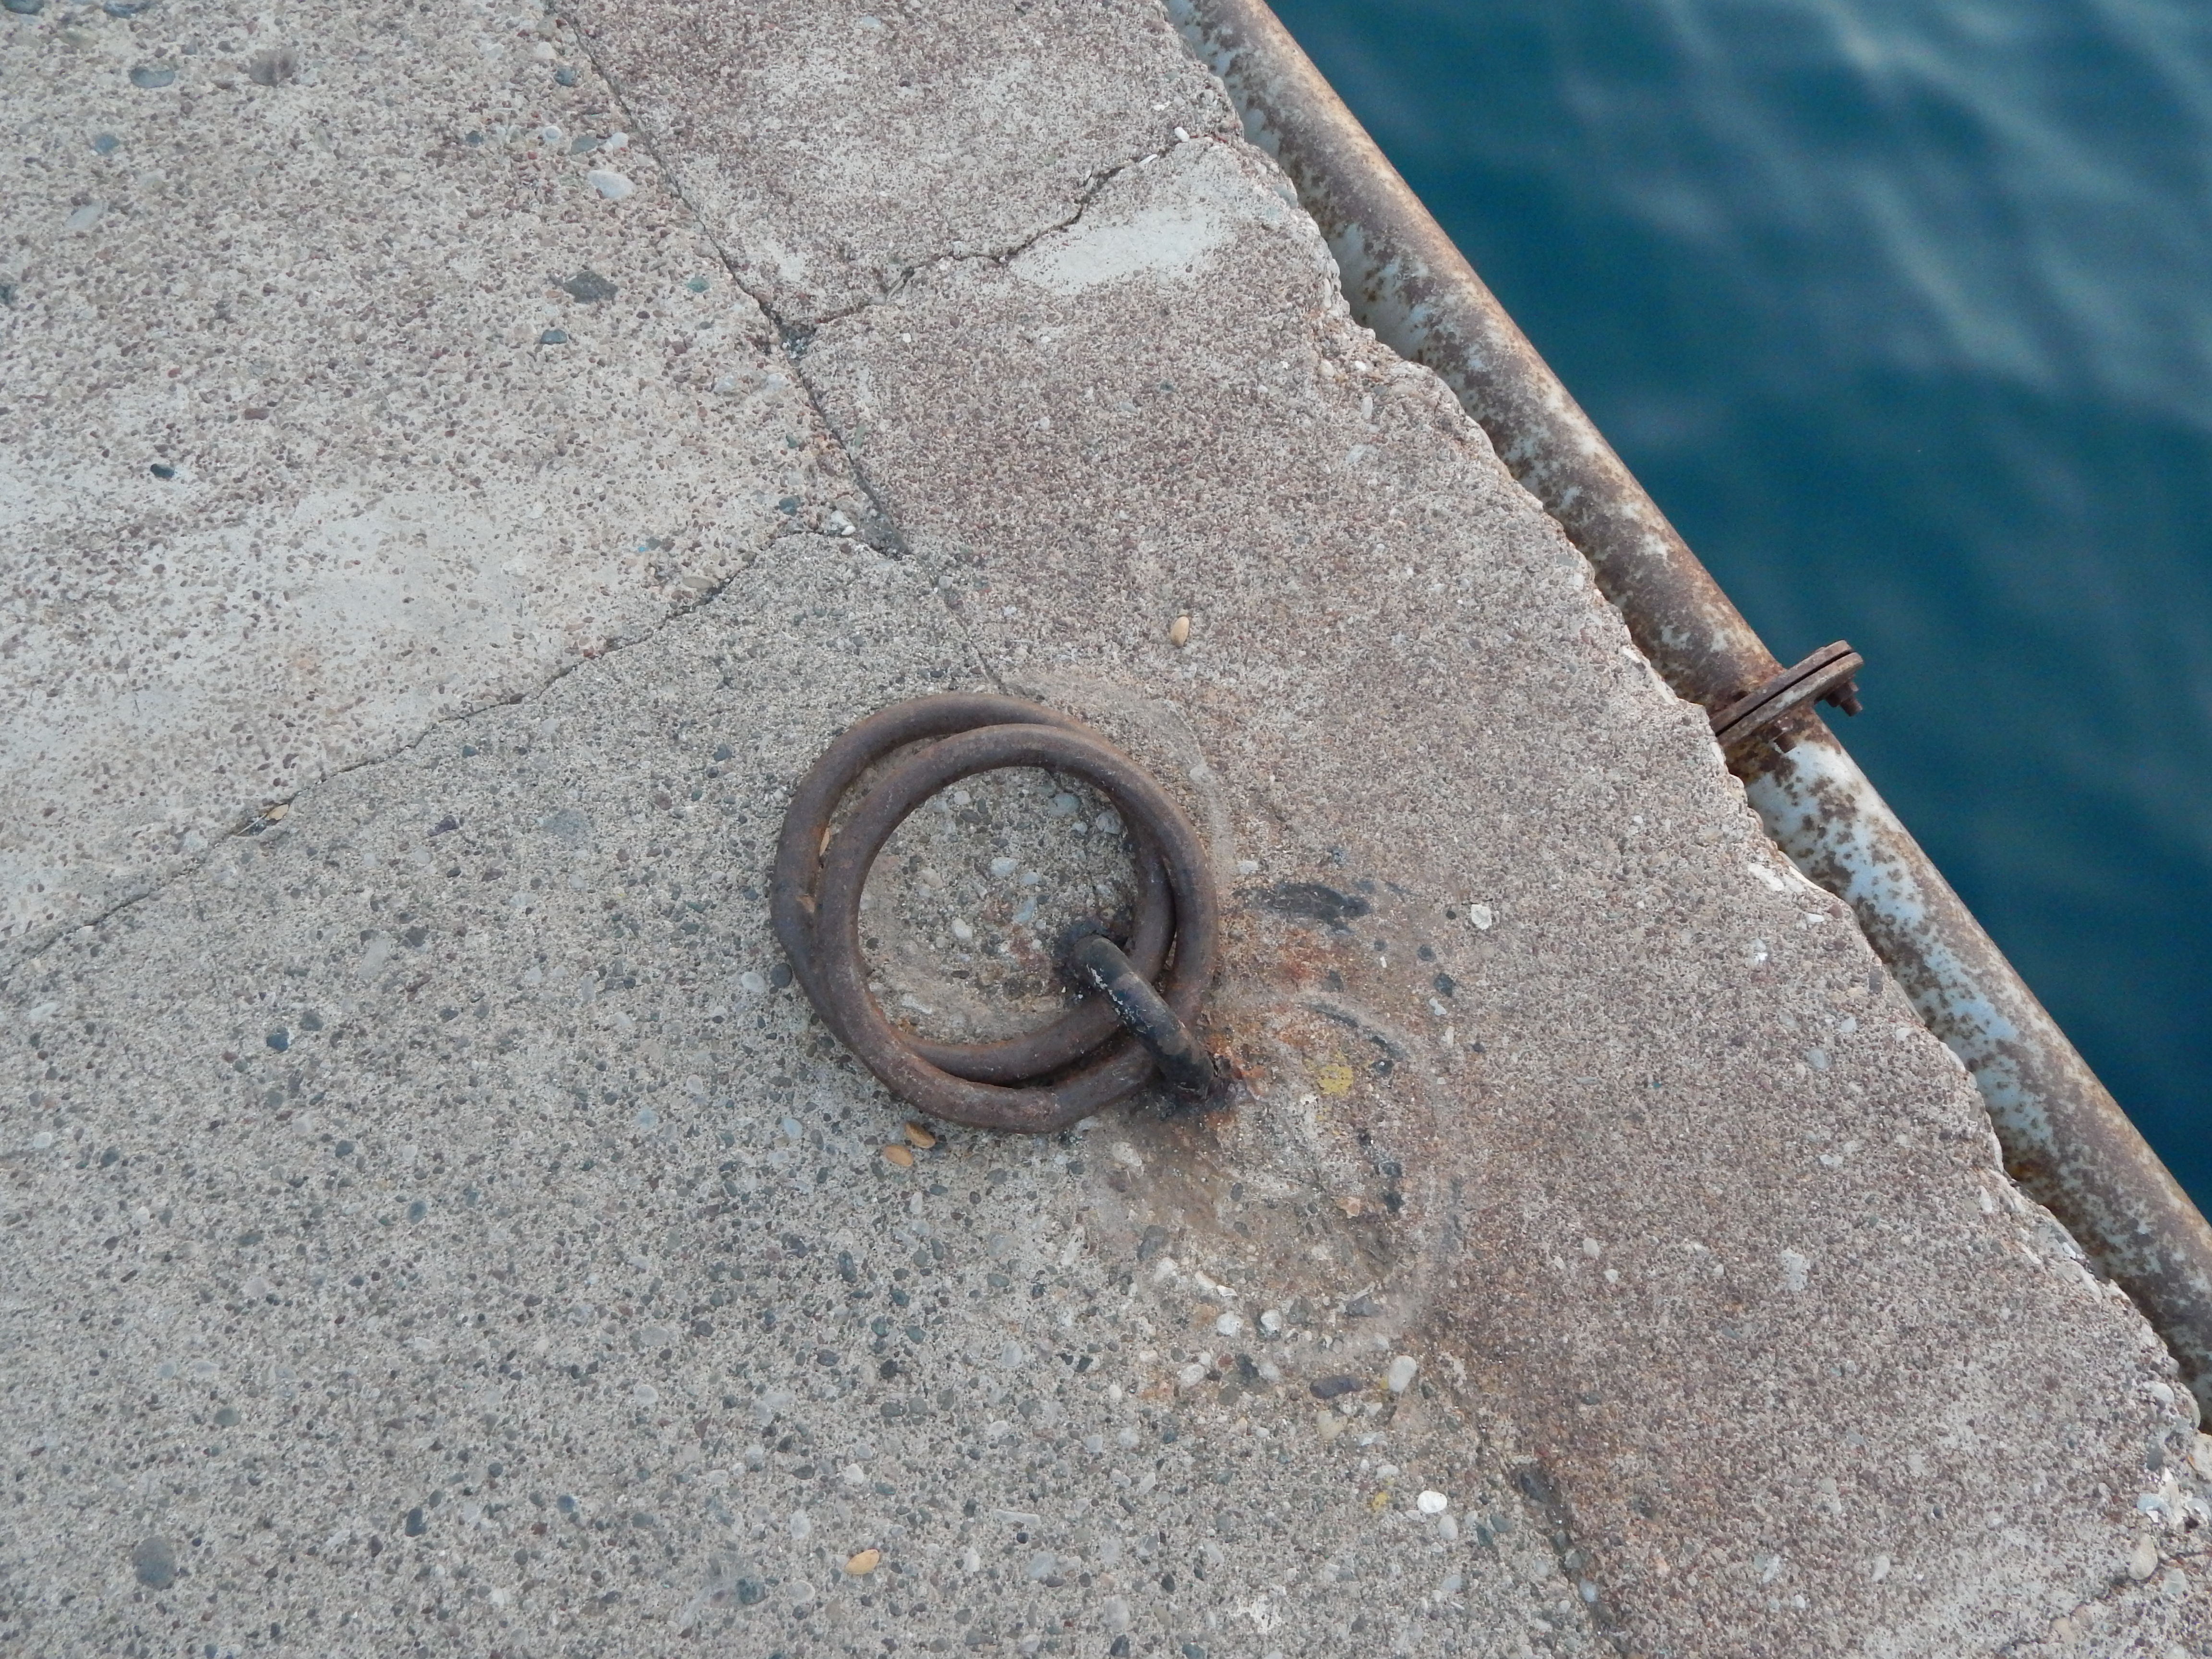
sea, landscape, marina, ship, view, travel, blue, summer, water, riviera, city, coast, boat, resort, harbor, cruise, yacht, sailing, destination, sky, fauna, scaled reptile, reptile, asphalt, road surface